I Don't Know How to Love Him

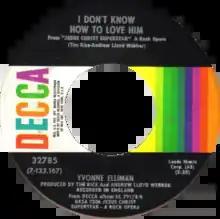
A-side label of the US single

"I Don't Know How to Love Him" is a song from the 1970 album and 1971 rock opera "Jesus Christ Superstar" written by Andrew Lloyd Webber (music) and Tim Rice (lyrics), a torch ballad sung by the character of Mary Magdalene. In the opera she is presented as bearing an unrequited love for the title character. The song has been much recorded, with "I Don't Know How to Love Him" being one of the rare songsafter the 1950s, when multi-version chartings were commonto have had two concurrent recordings reach the Top 40 of the "Billboard" Hot 100, specifically those by Helen Reddy and Yvonne Elliman.